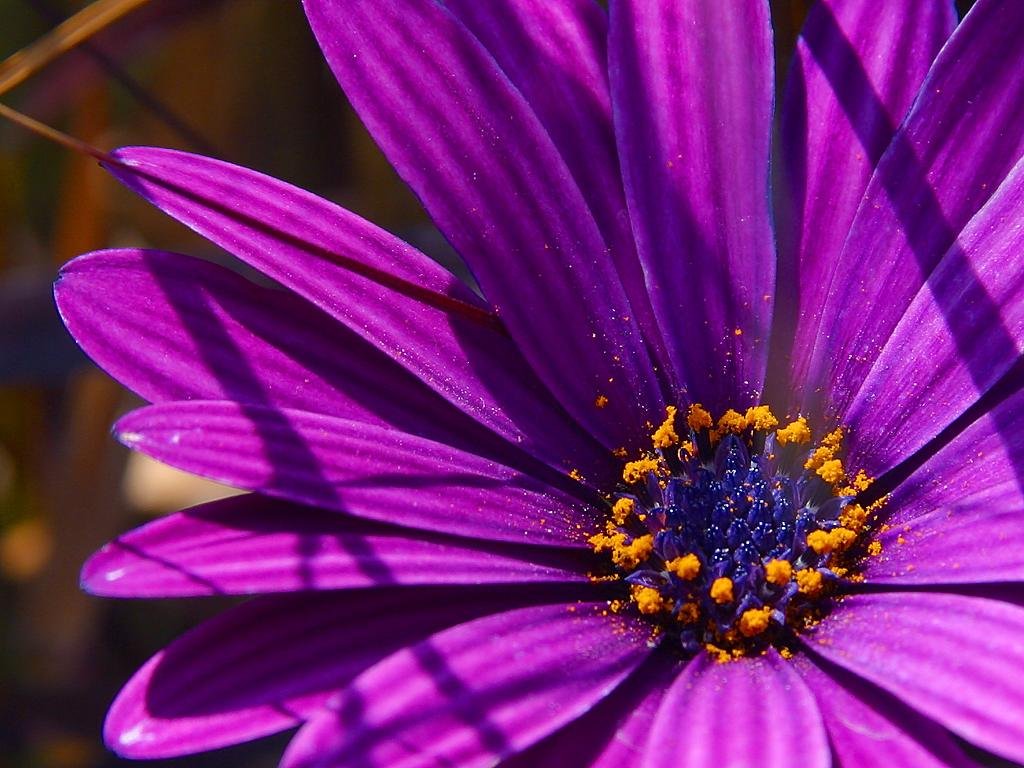
nature, blossom, plant, photography, flower, purple, petal, bloom, color, flora, wildflower, flowers, close up, beautiful, macro photography, flowering plant, daisy family, annual plant, plant stem, land plant, garden cosmos